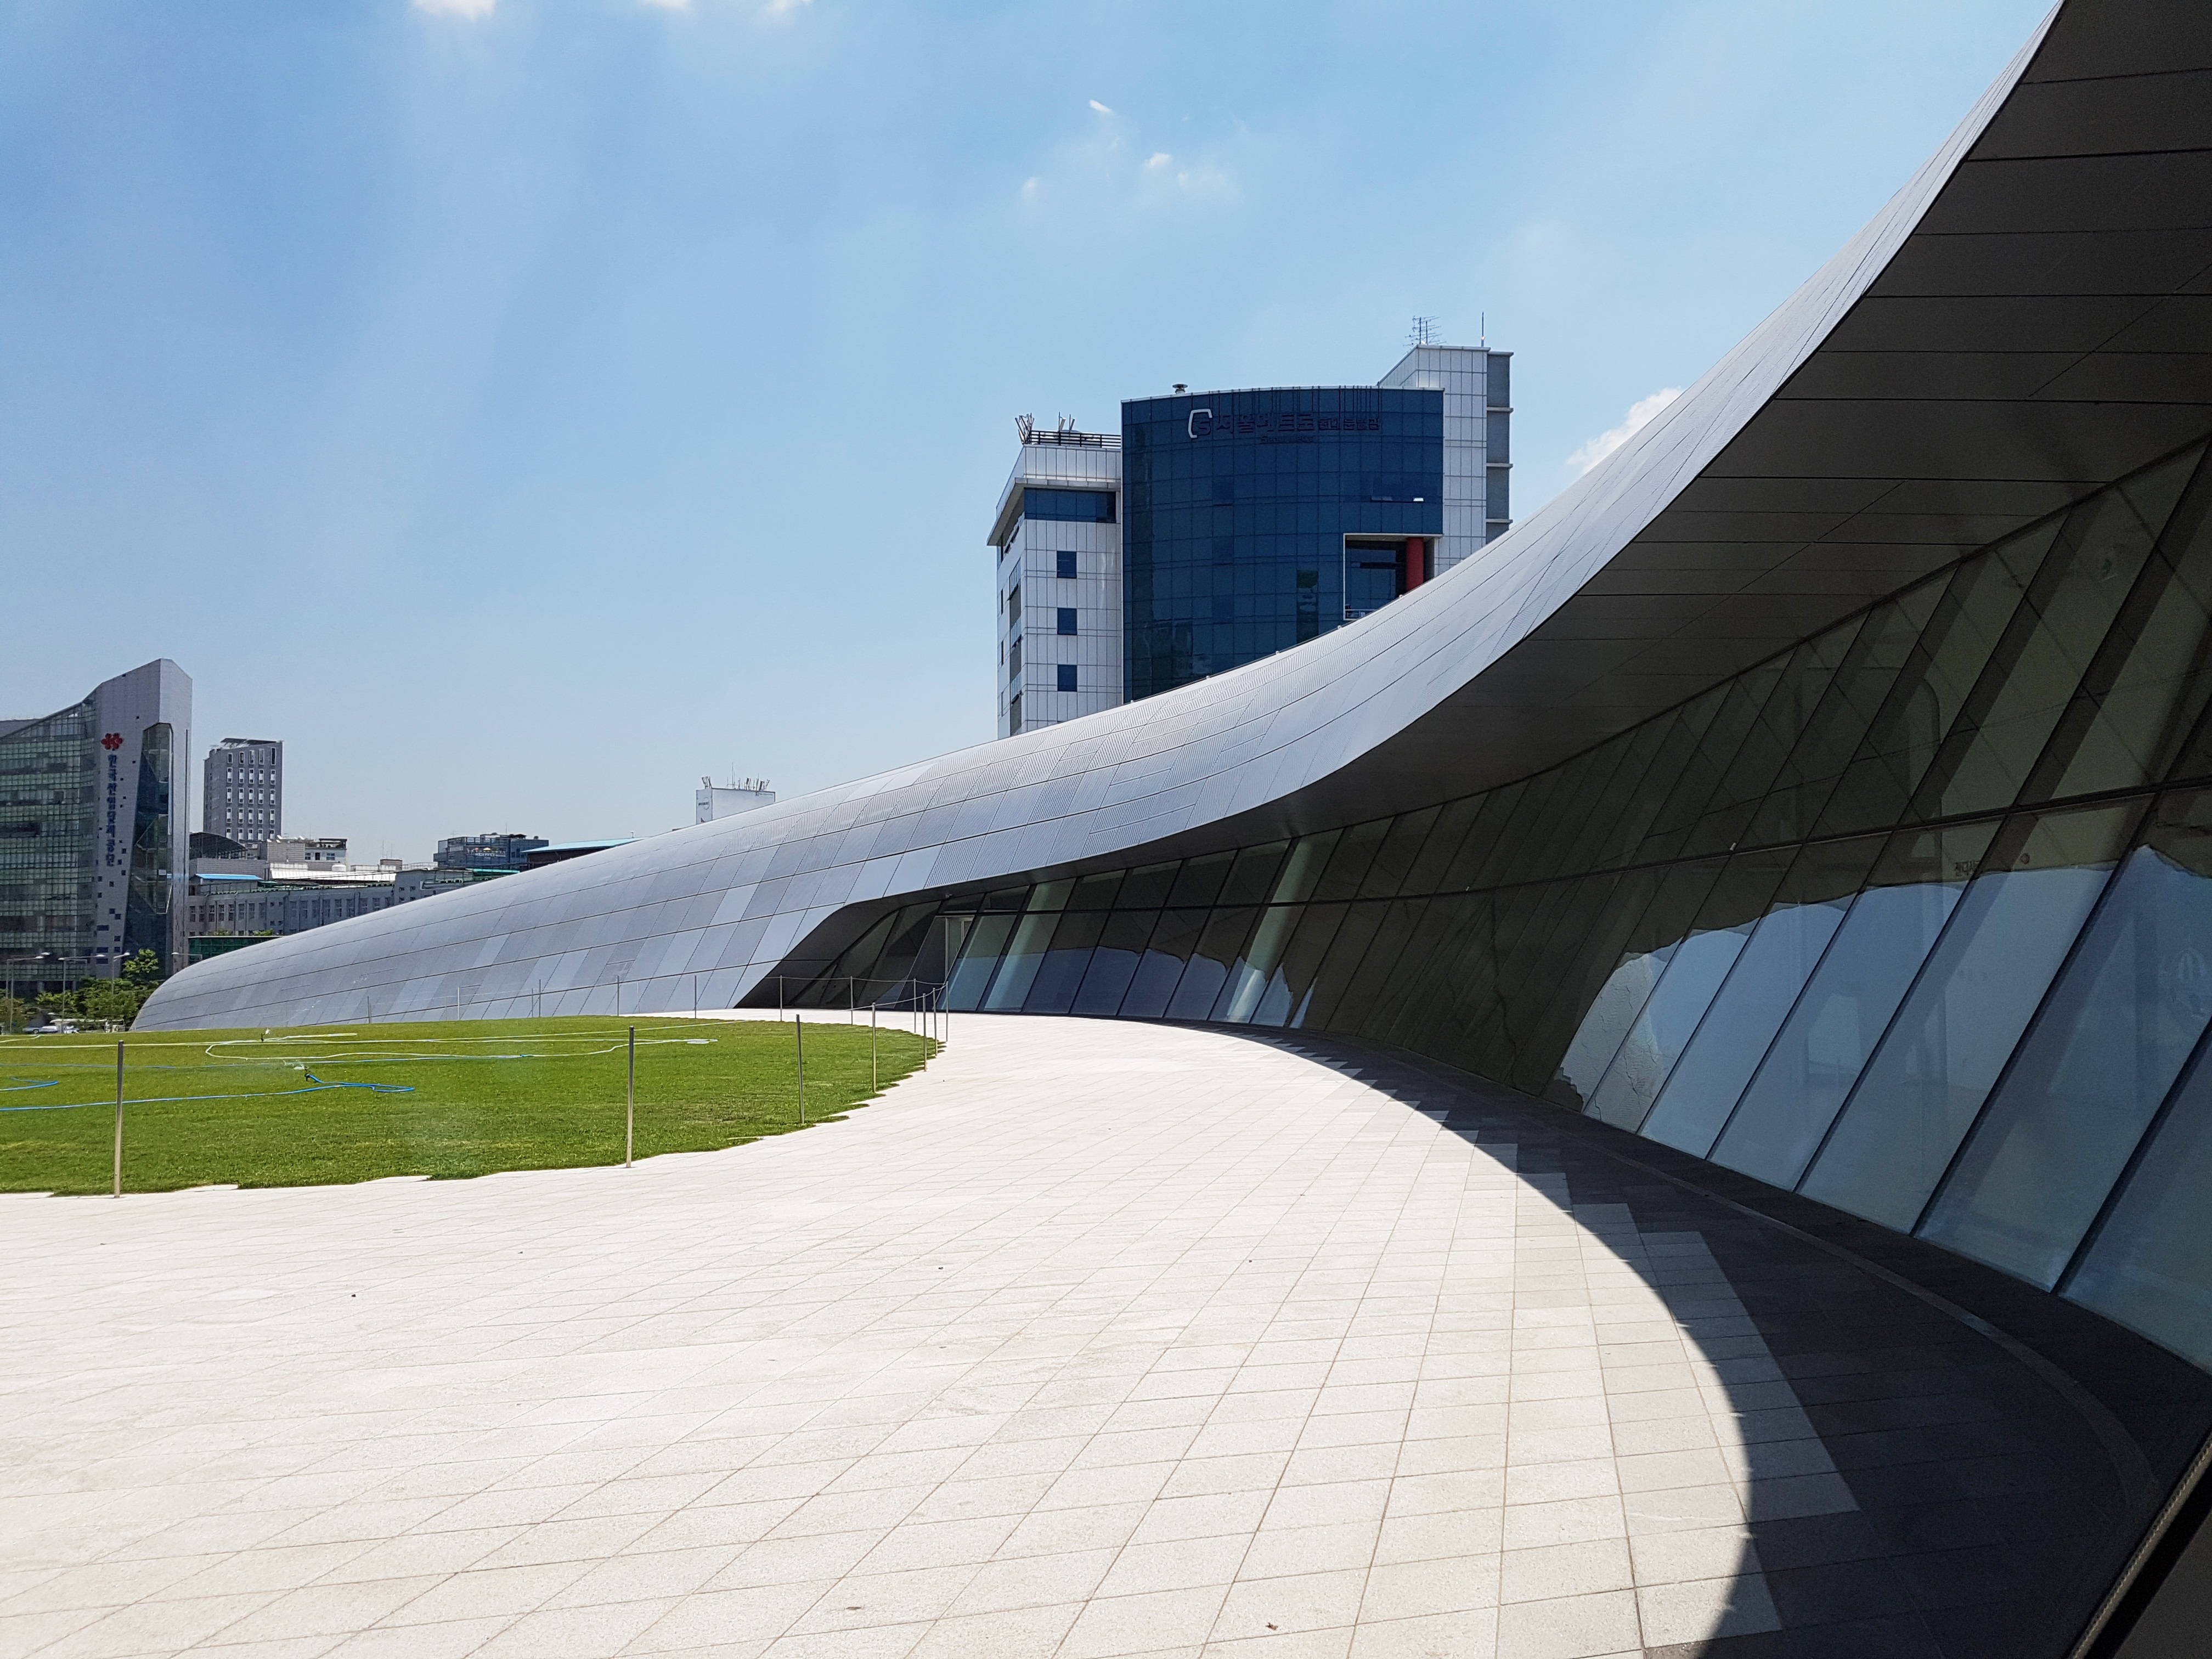
architecture, structure, bridge, building, skyscraper, architect, construction, reflection, shape, republic of korea, zaha hadid, ddp, dongdaemun design plaza, salrimteo